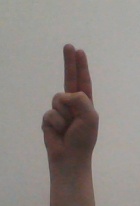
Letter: taa